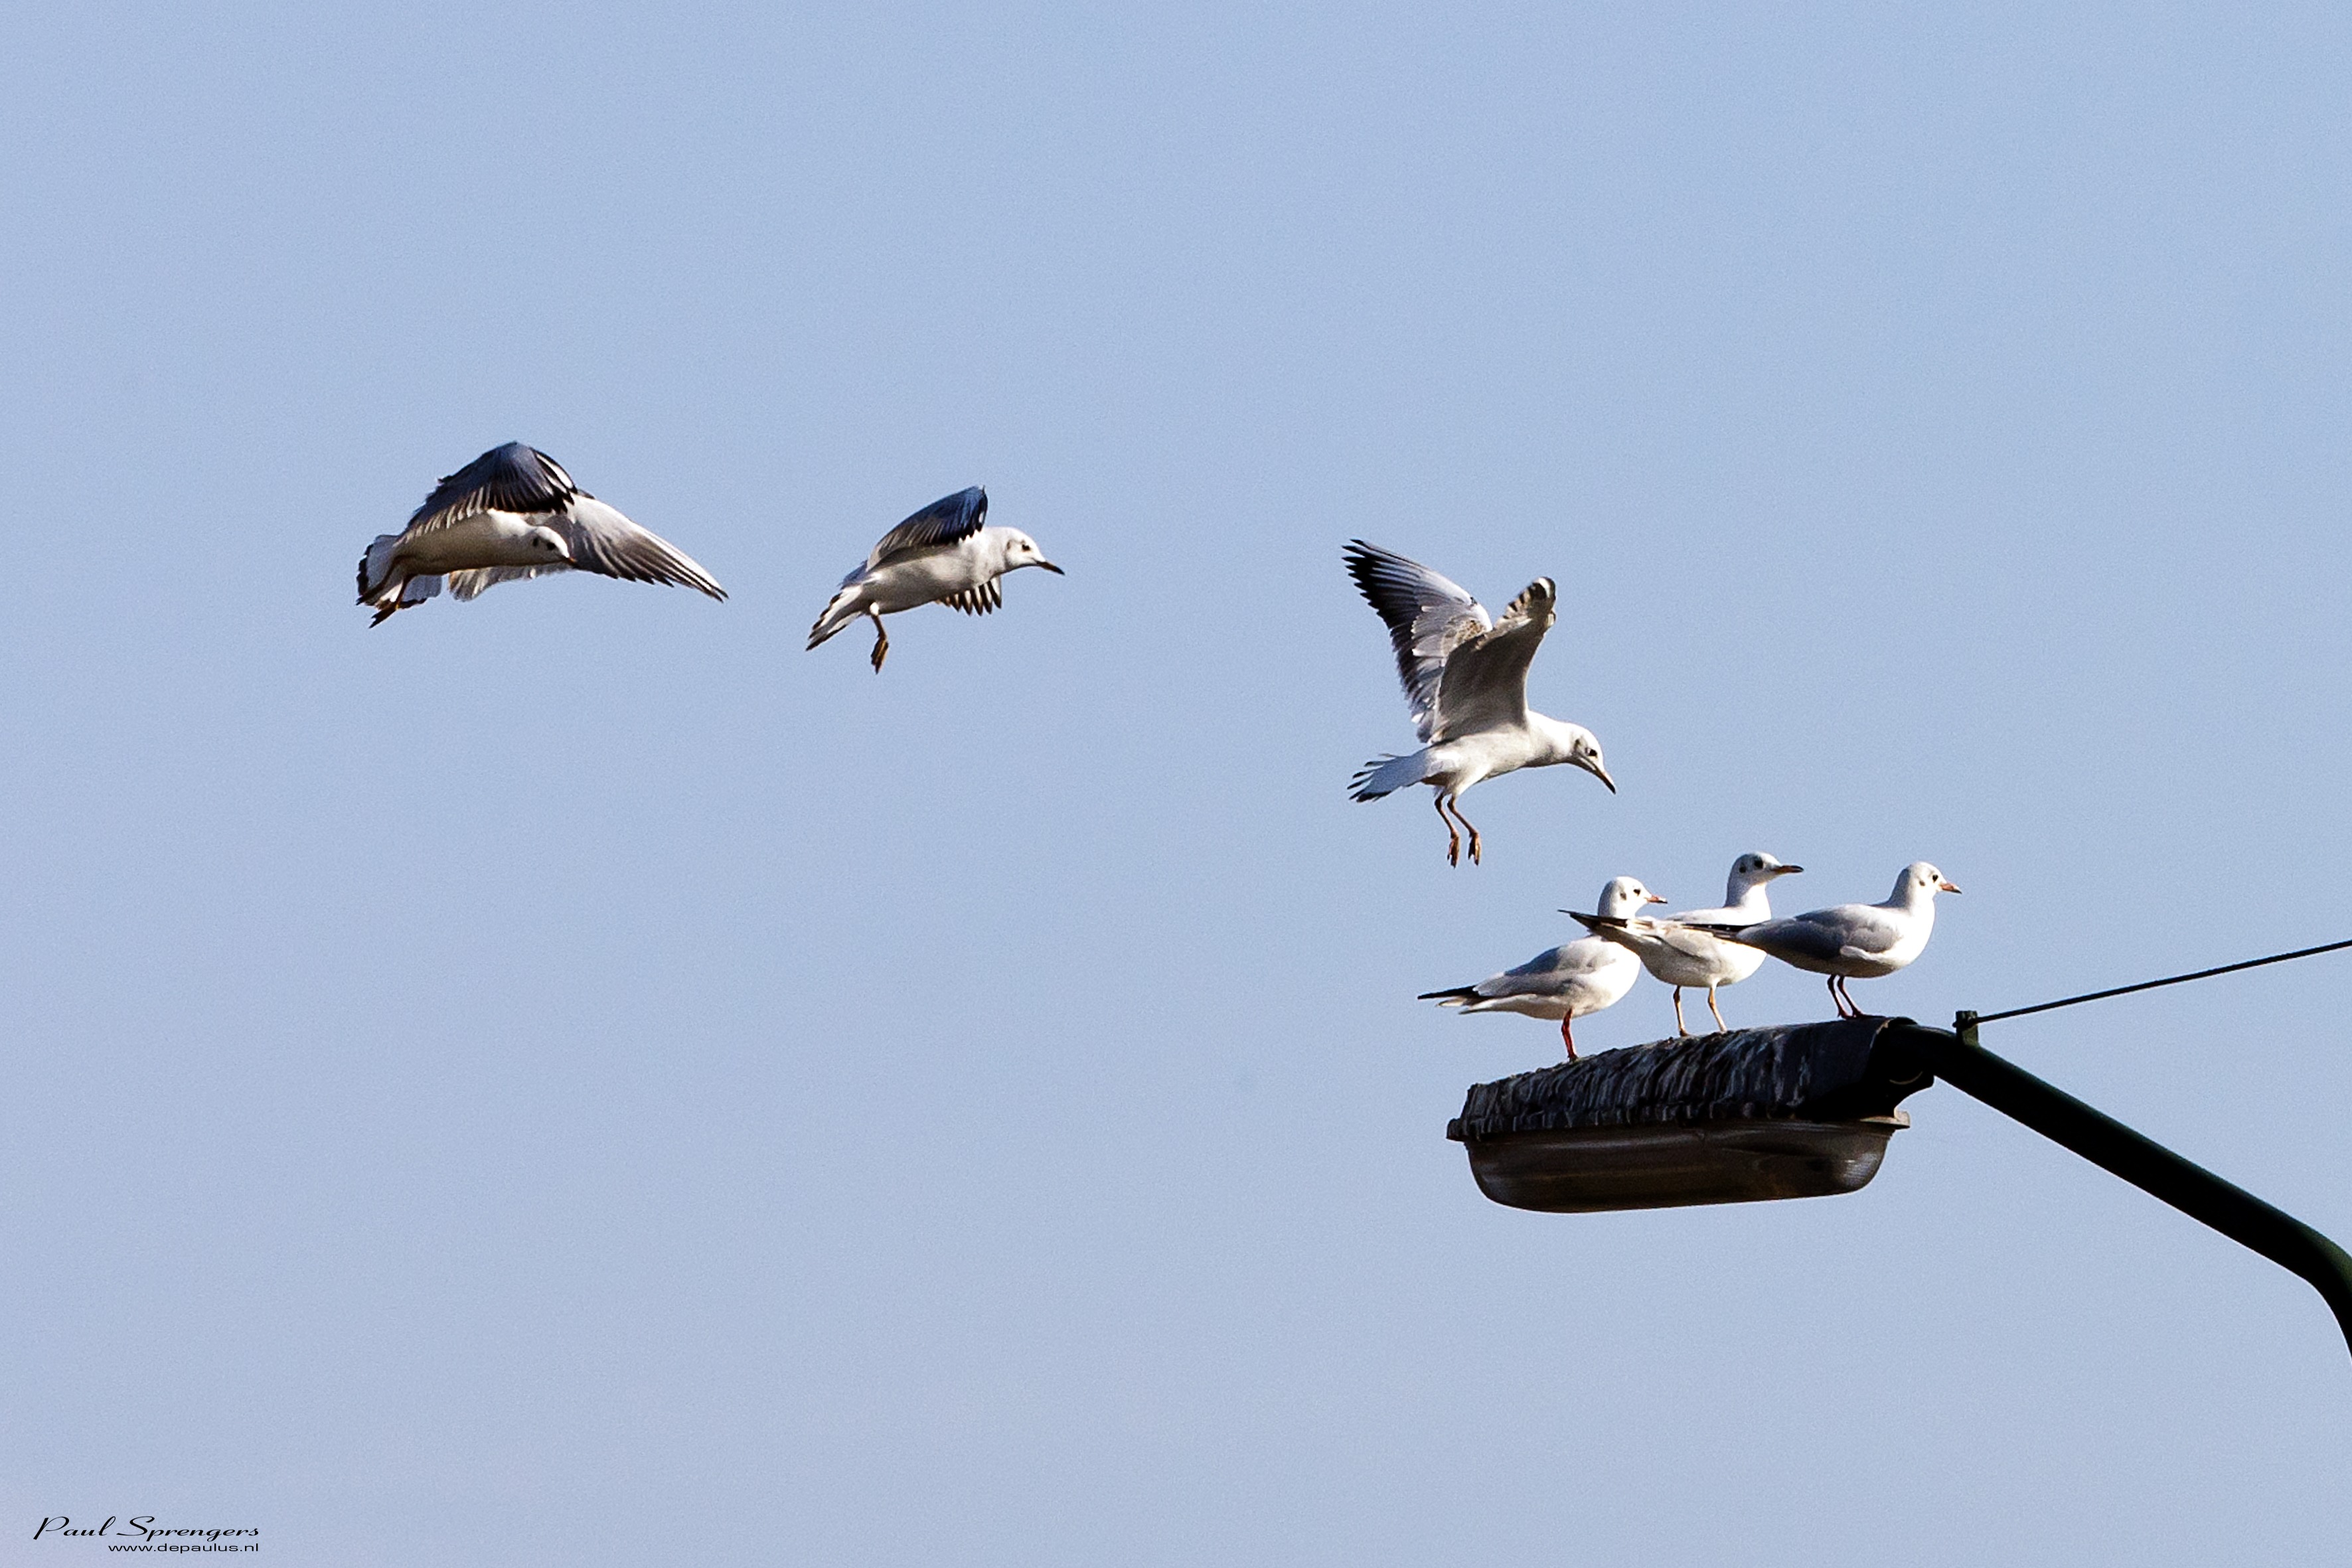
nature, bird, wing, seabird, flight, fauna, birds, wings, seagulls, vertebrate, bird migration, animal migration